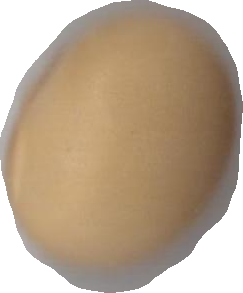
Variety: Dega